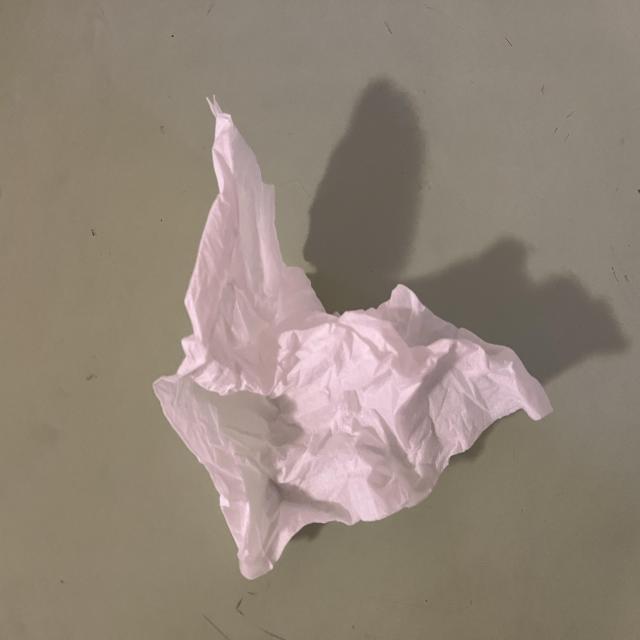
Label: tissues